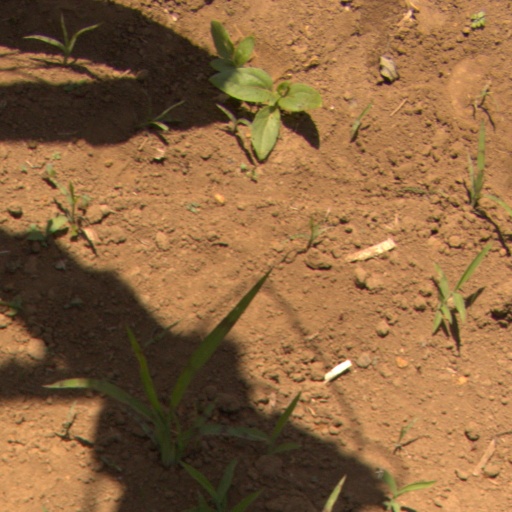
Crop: Jerusalem artichoke